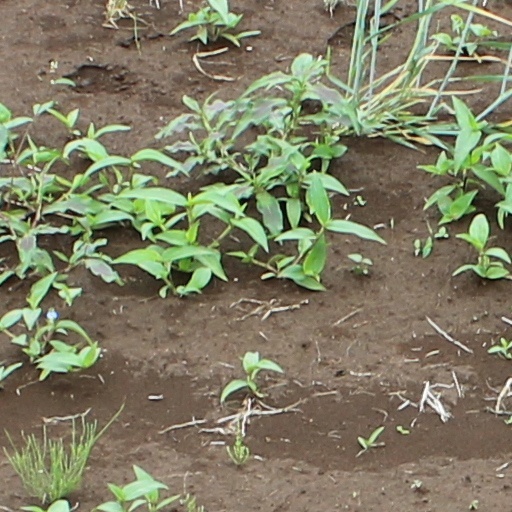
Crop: wheat